Fort San Andres

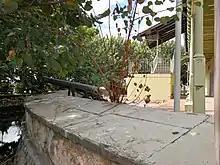
Fort San Andres today

Fort San Andres is the last surviving fortification from the period of the Spanish Occupation of Trinidad, which came to an end in 1797 with the capture of the island by the British.